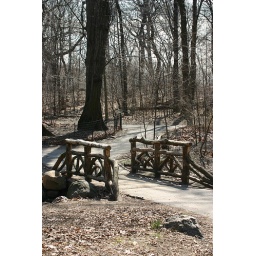
New York 24-3-2008 - A small wooden bridge in the woodland of Central Park.